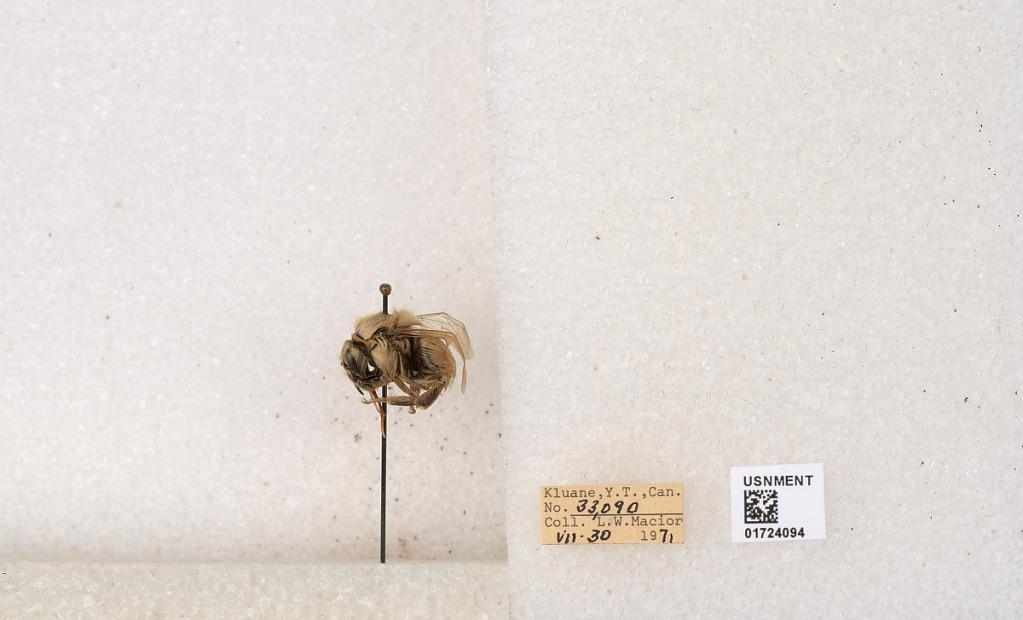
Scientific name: Bombus (Pyrobombus) sylvicola Kirby
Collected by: L. Macior
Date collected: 1971-7-30
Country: Canada
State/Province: Yukon Territory
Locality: Kluane National Park and Reserve
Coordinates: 60.7493, -139.504